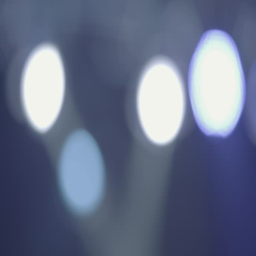
the lights on the stage